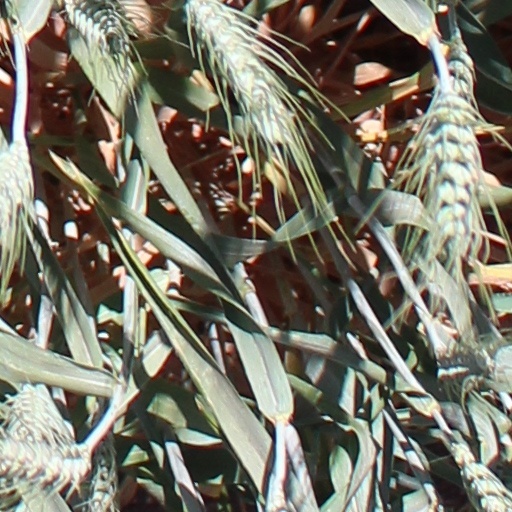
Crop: wheat